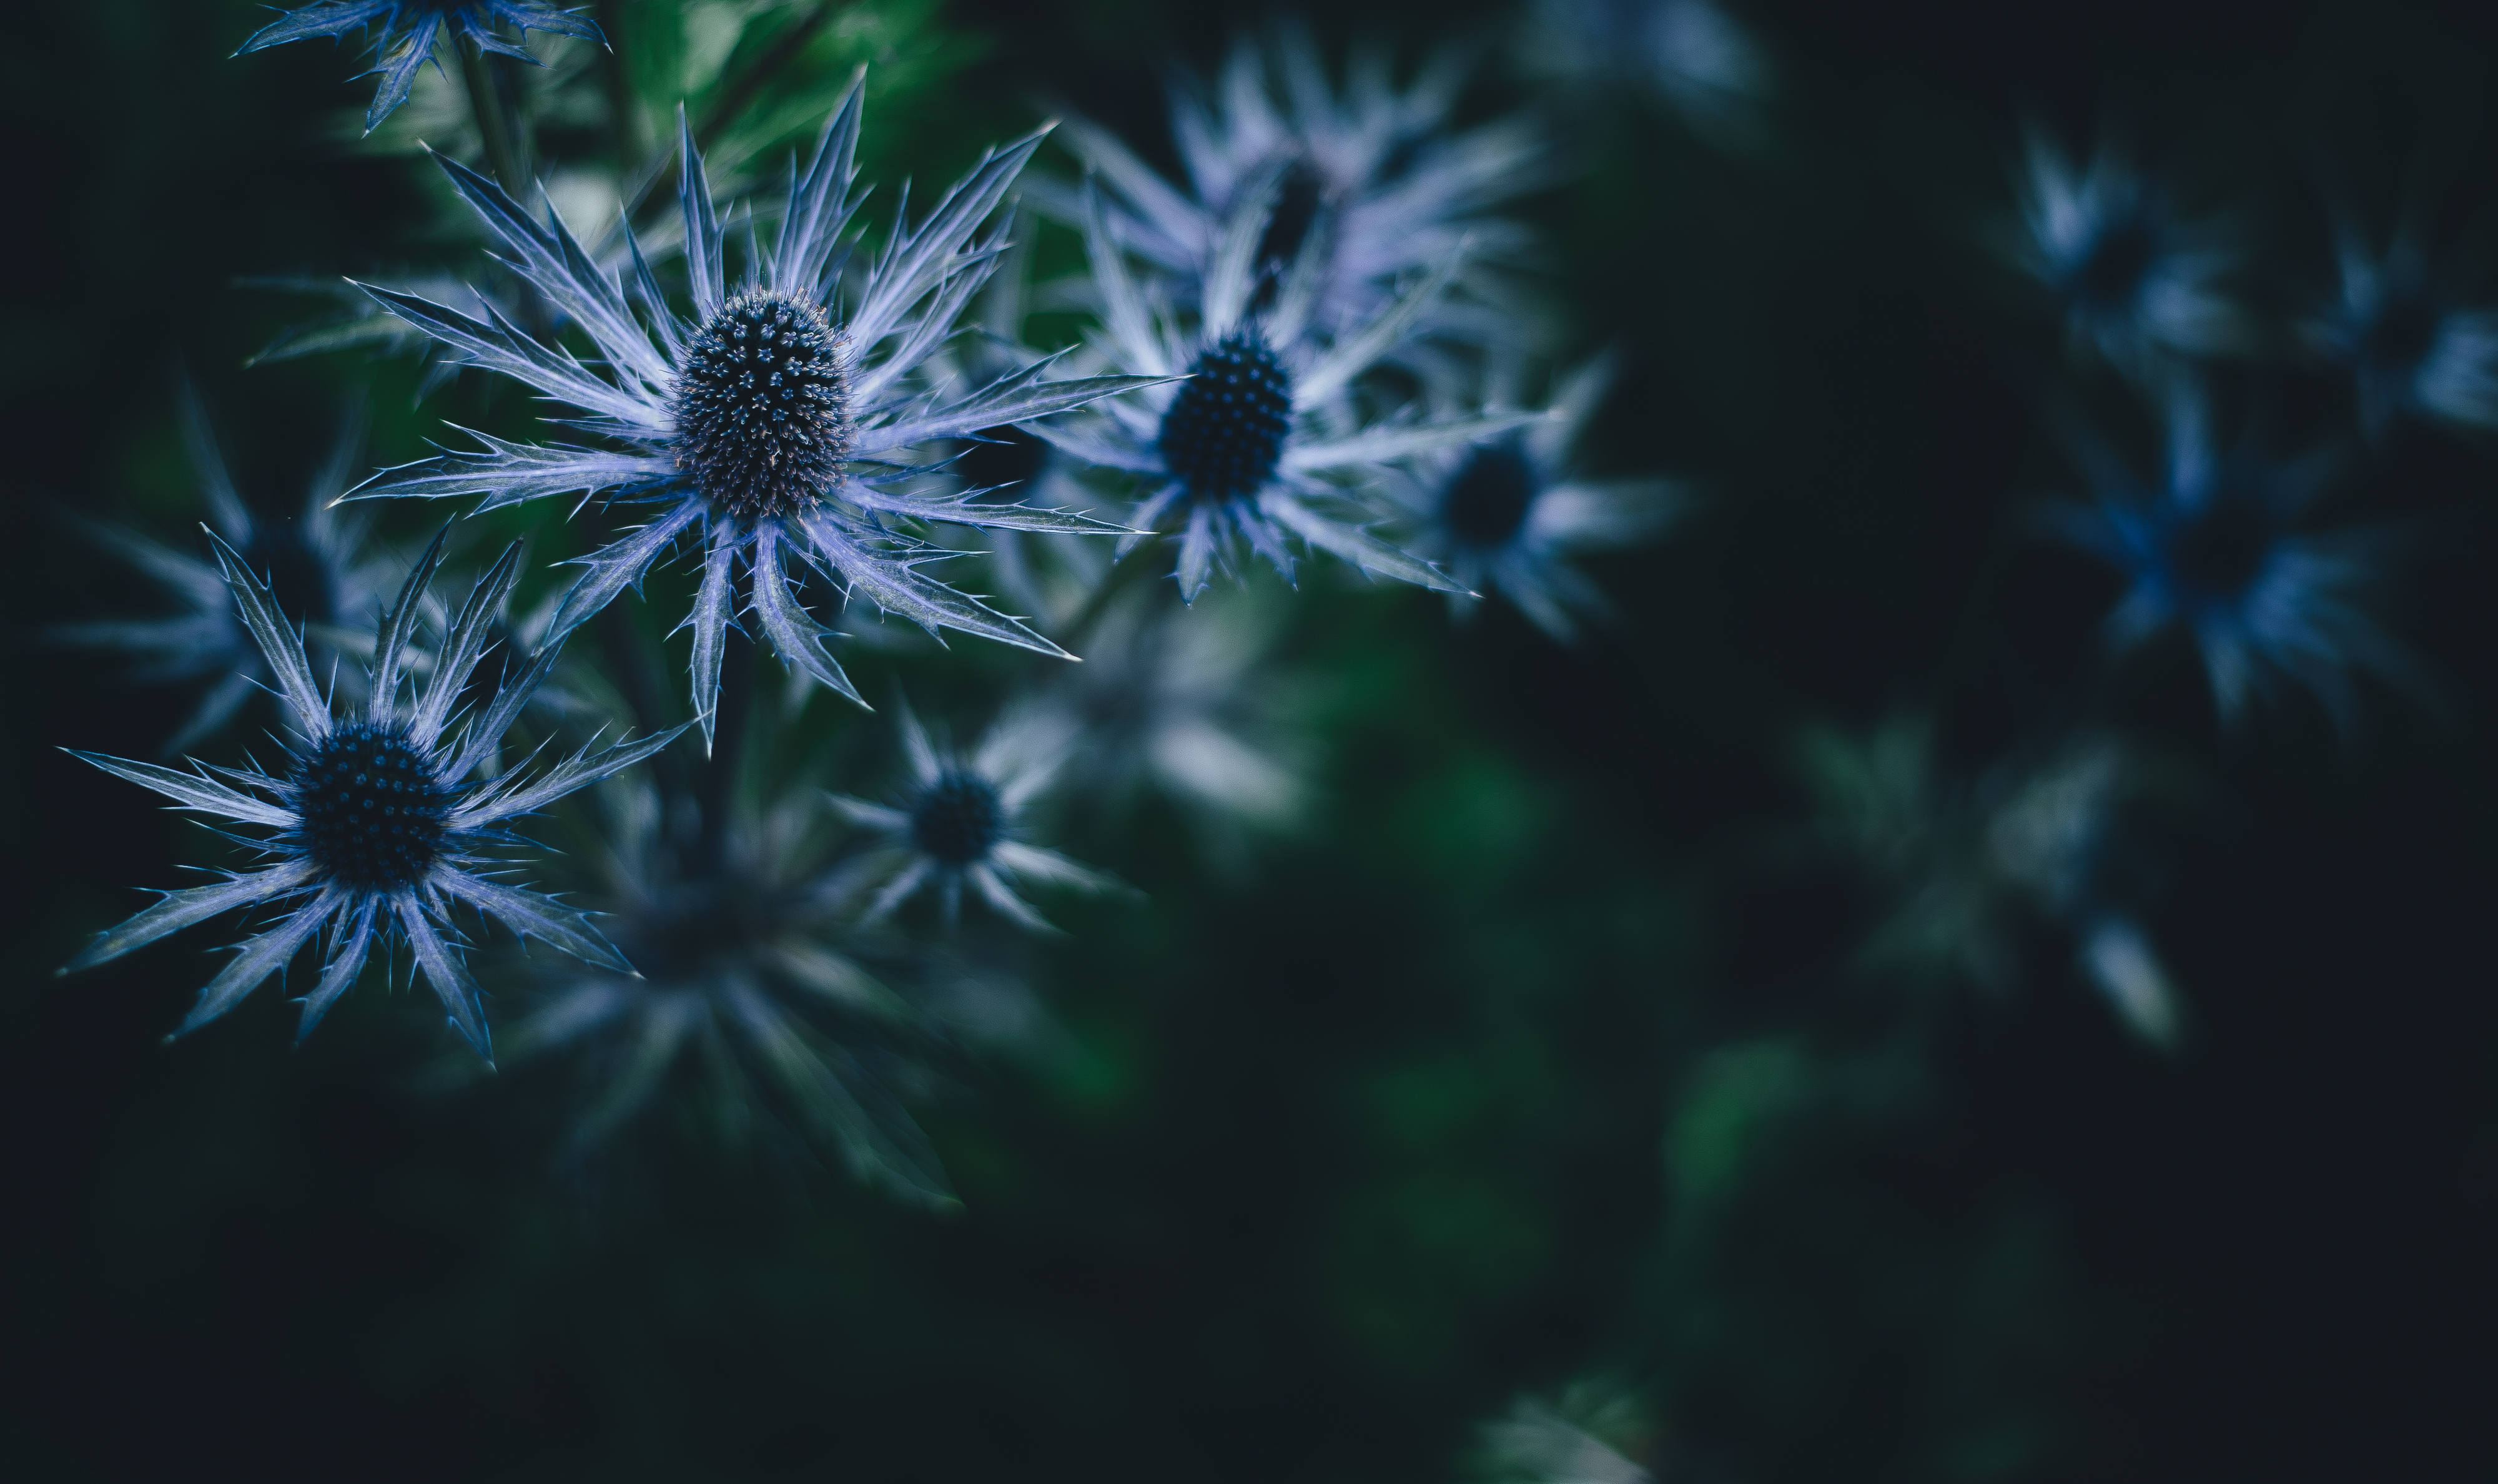
tree, nature, branch, blossom, plant, sunlight, leaf, flower, bloom, green, macro, darkness, flora, flowers, macro photography, flowering plant, computer wallpaper, land plant, fractal art